Harry Crosby

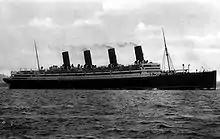
The RMS "Aquitania" in 1914

After eight months at the Shawmut National Bank, Crosby got drunk for six days and resigned on March 14, 1922. Crosby's uncle, J. P. Morgan, Jr., agreed to provide a position for Crosby in Paris at Morgan, Harjes et Cie. Crosby already spoke and read fluent French and moved to Paris in May. Polly preceded him there, but returned to the United States in July, angry and jealous. On September 2, 1922, Crosby proposed to Polly via transatlantic cable, and the next day bribed his way aboard the "Aquitania" for New York, which made a weekly six-day express run to New York.